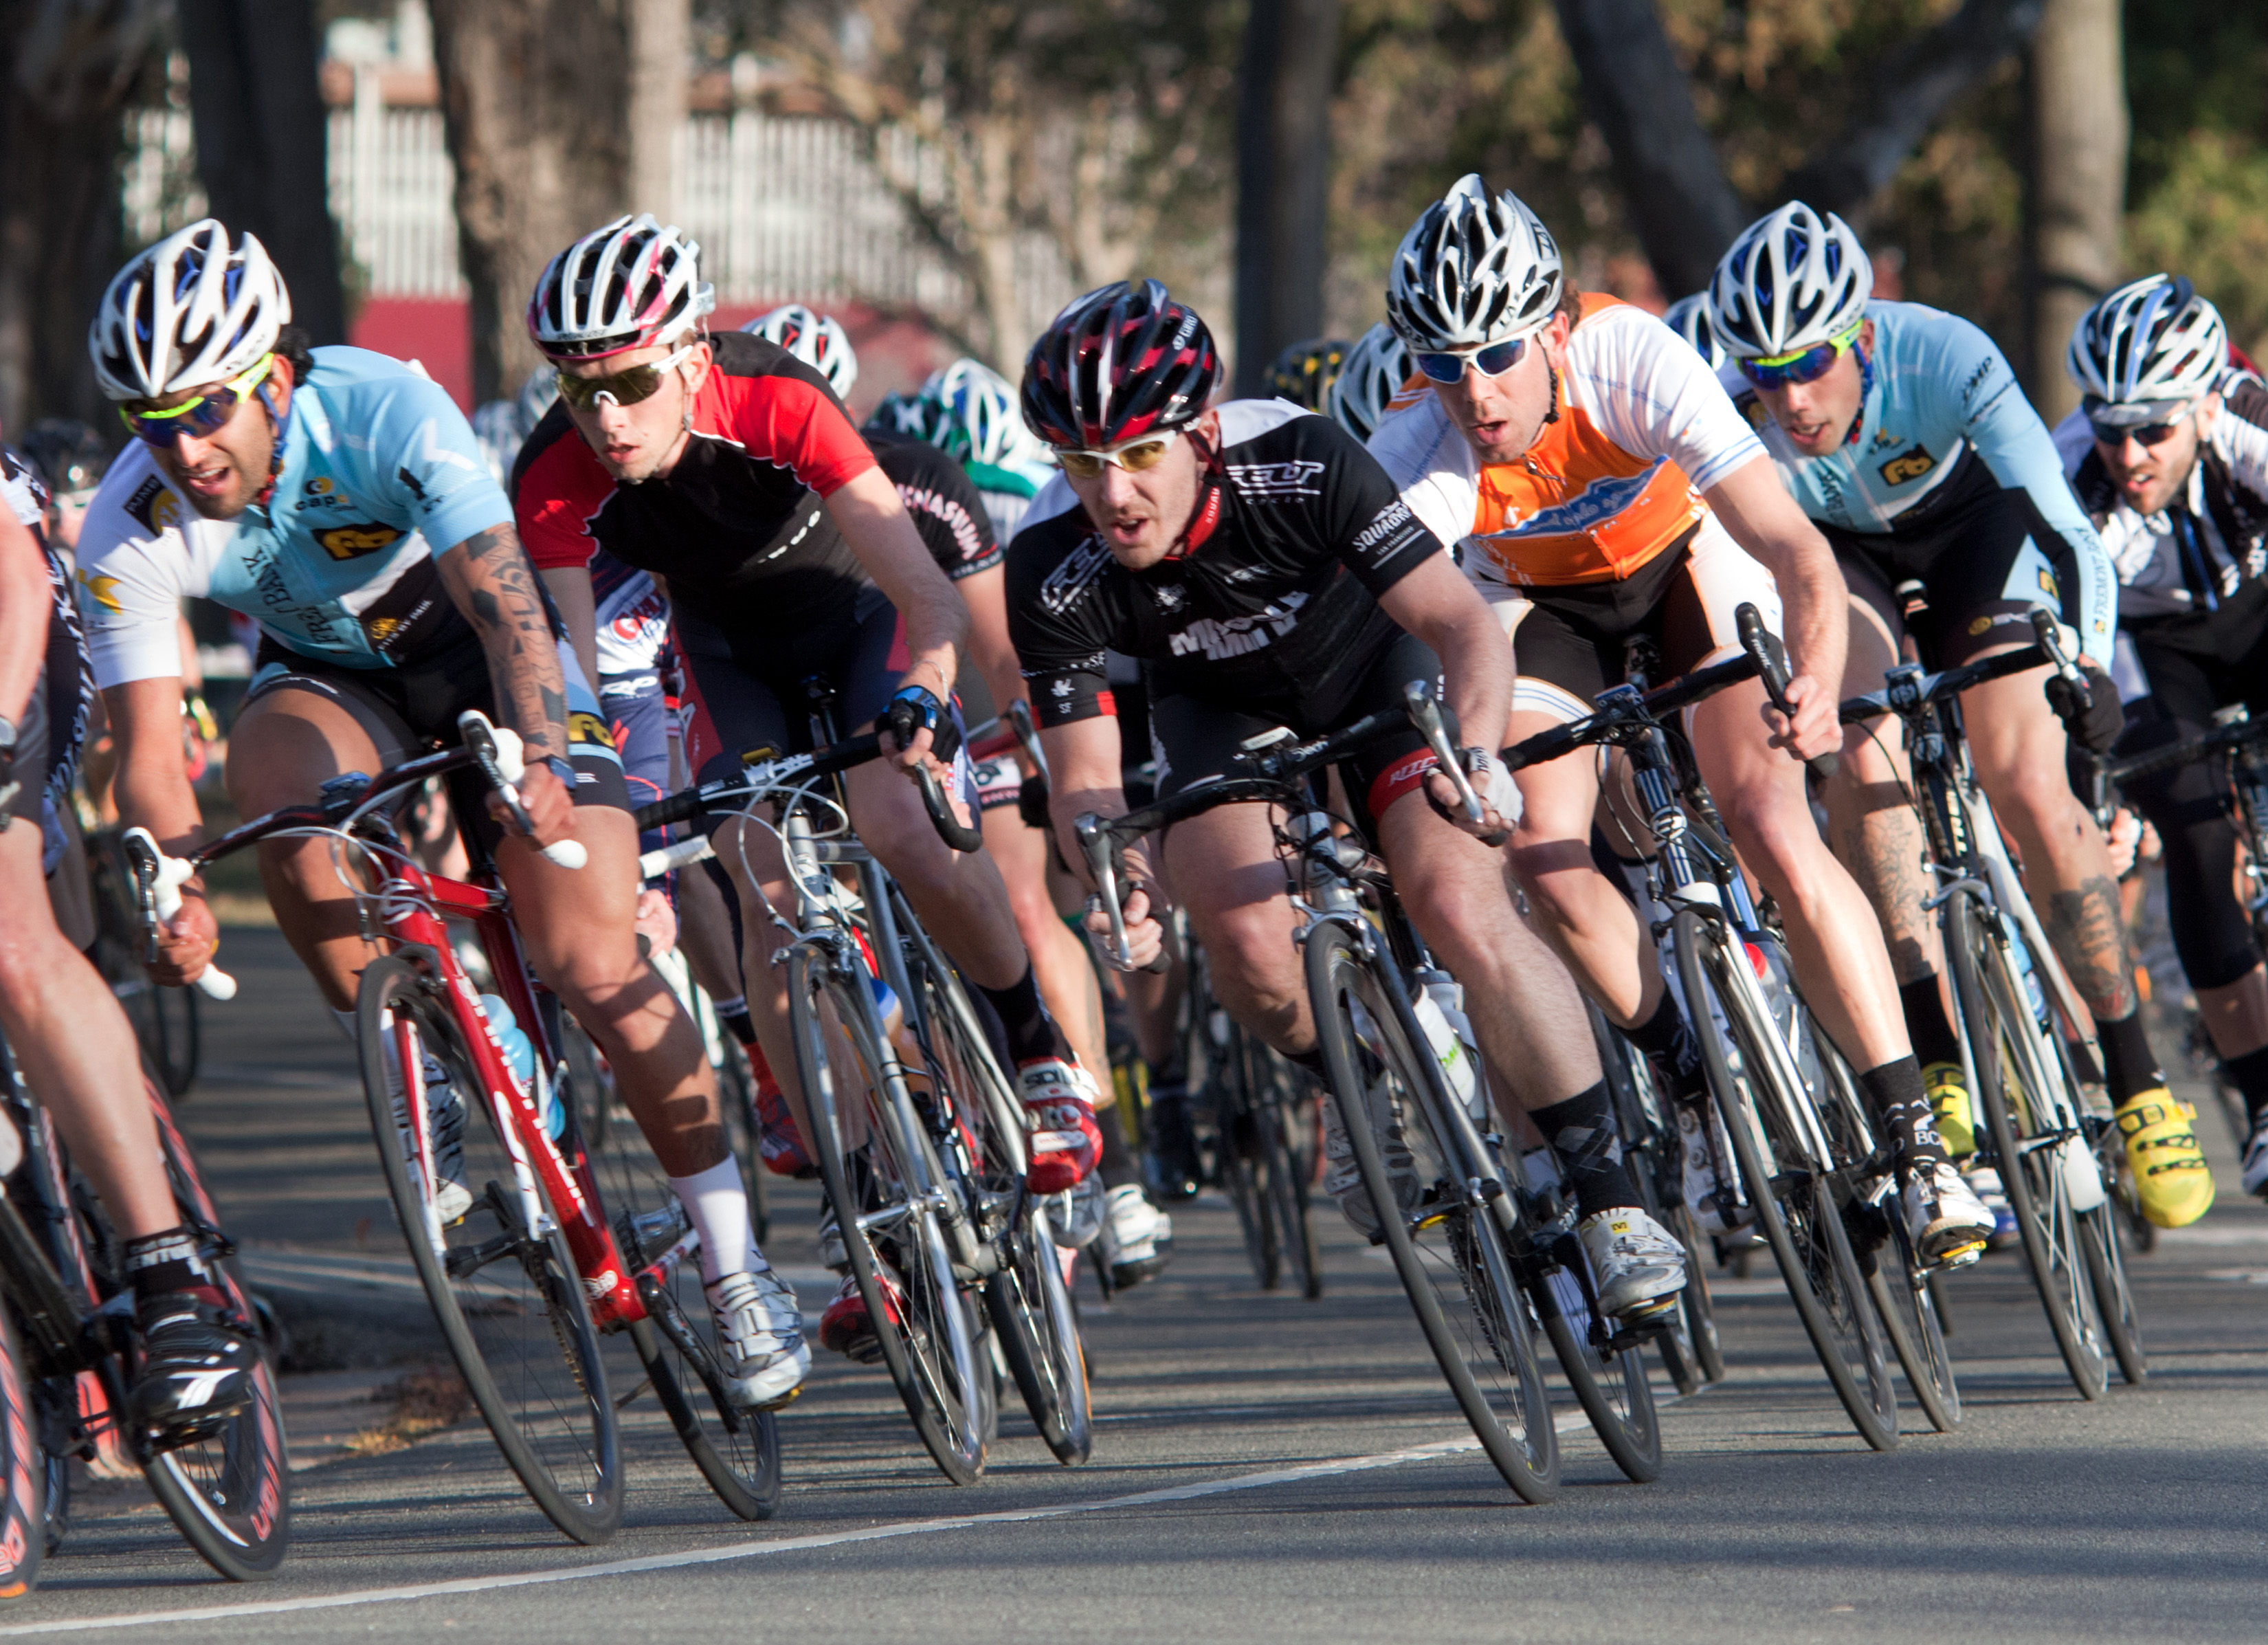
bicycle, recreation, vehicle, usa, sports equipment, cycling, race, team, sports, unitedstates, racing, turn, ca, sacramento, landpark, criterium, peloton, menracing, usacycling, ncnca, road cycling, outdoor recreation, road racing, cycle sport, cyclo cross, bicycle racing, road bicycle, racing bicycle, road bicycle racing, duathlon, keirin